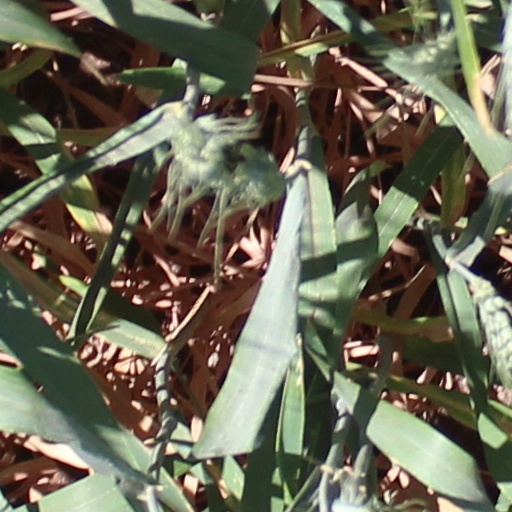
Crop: wheat